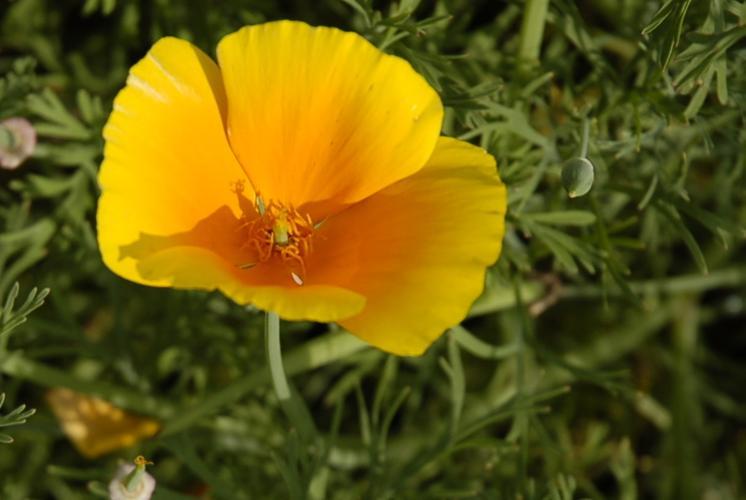
Label: californian poppy